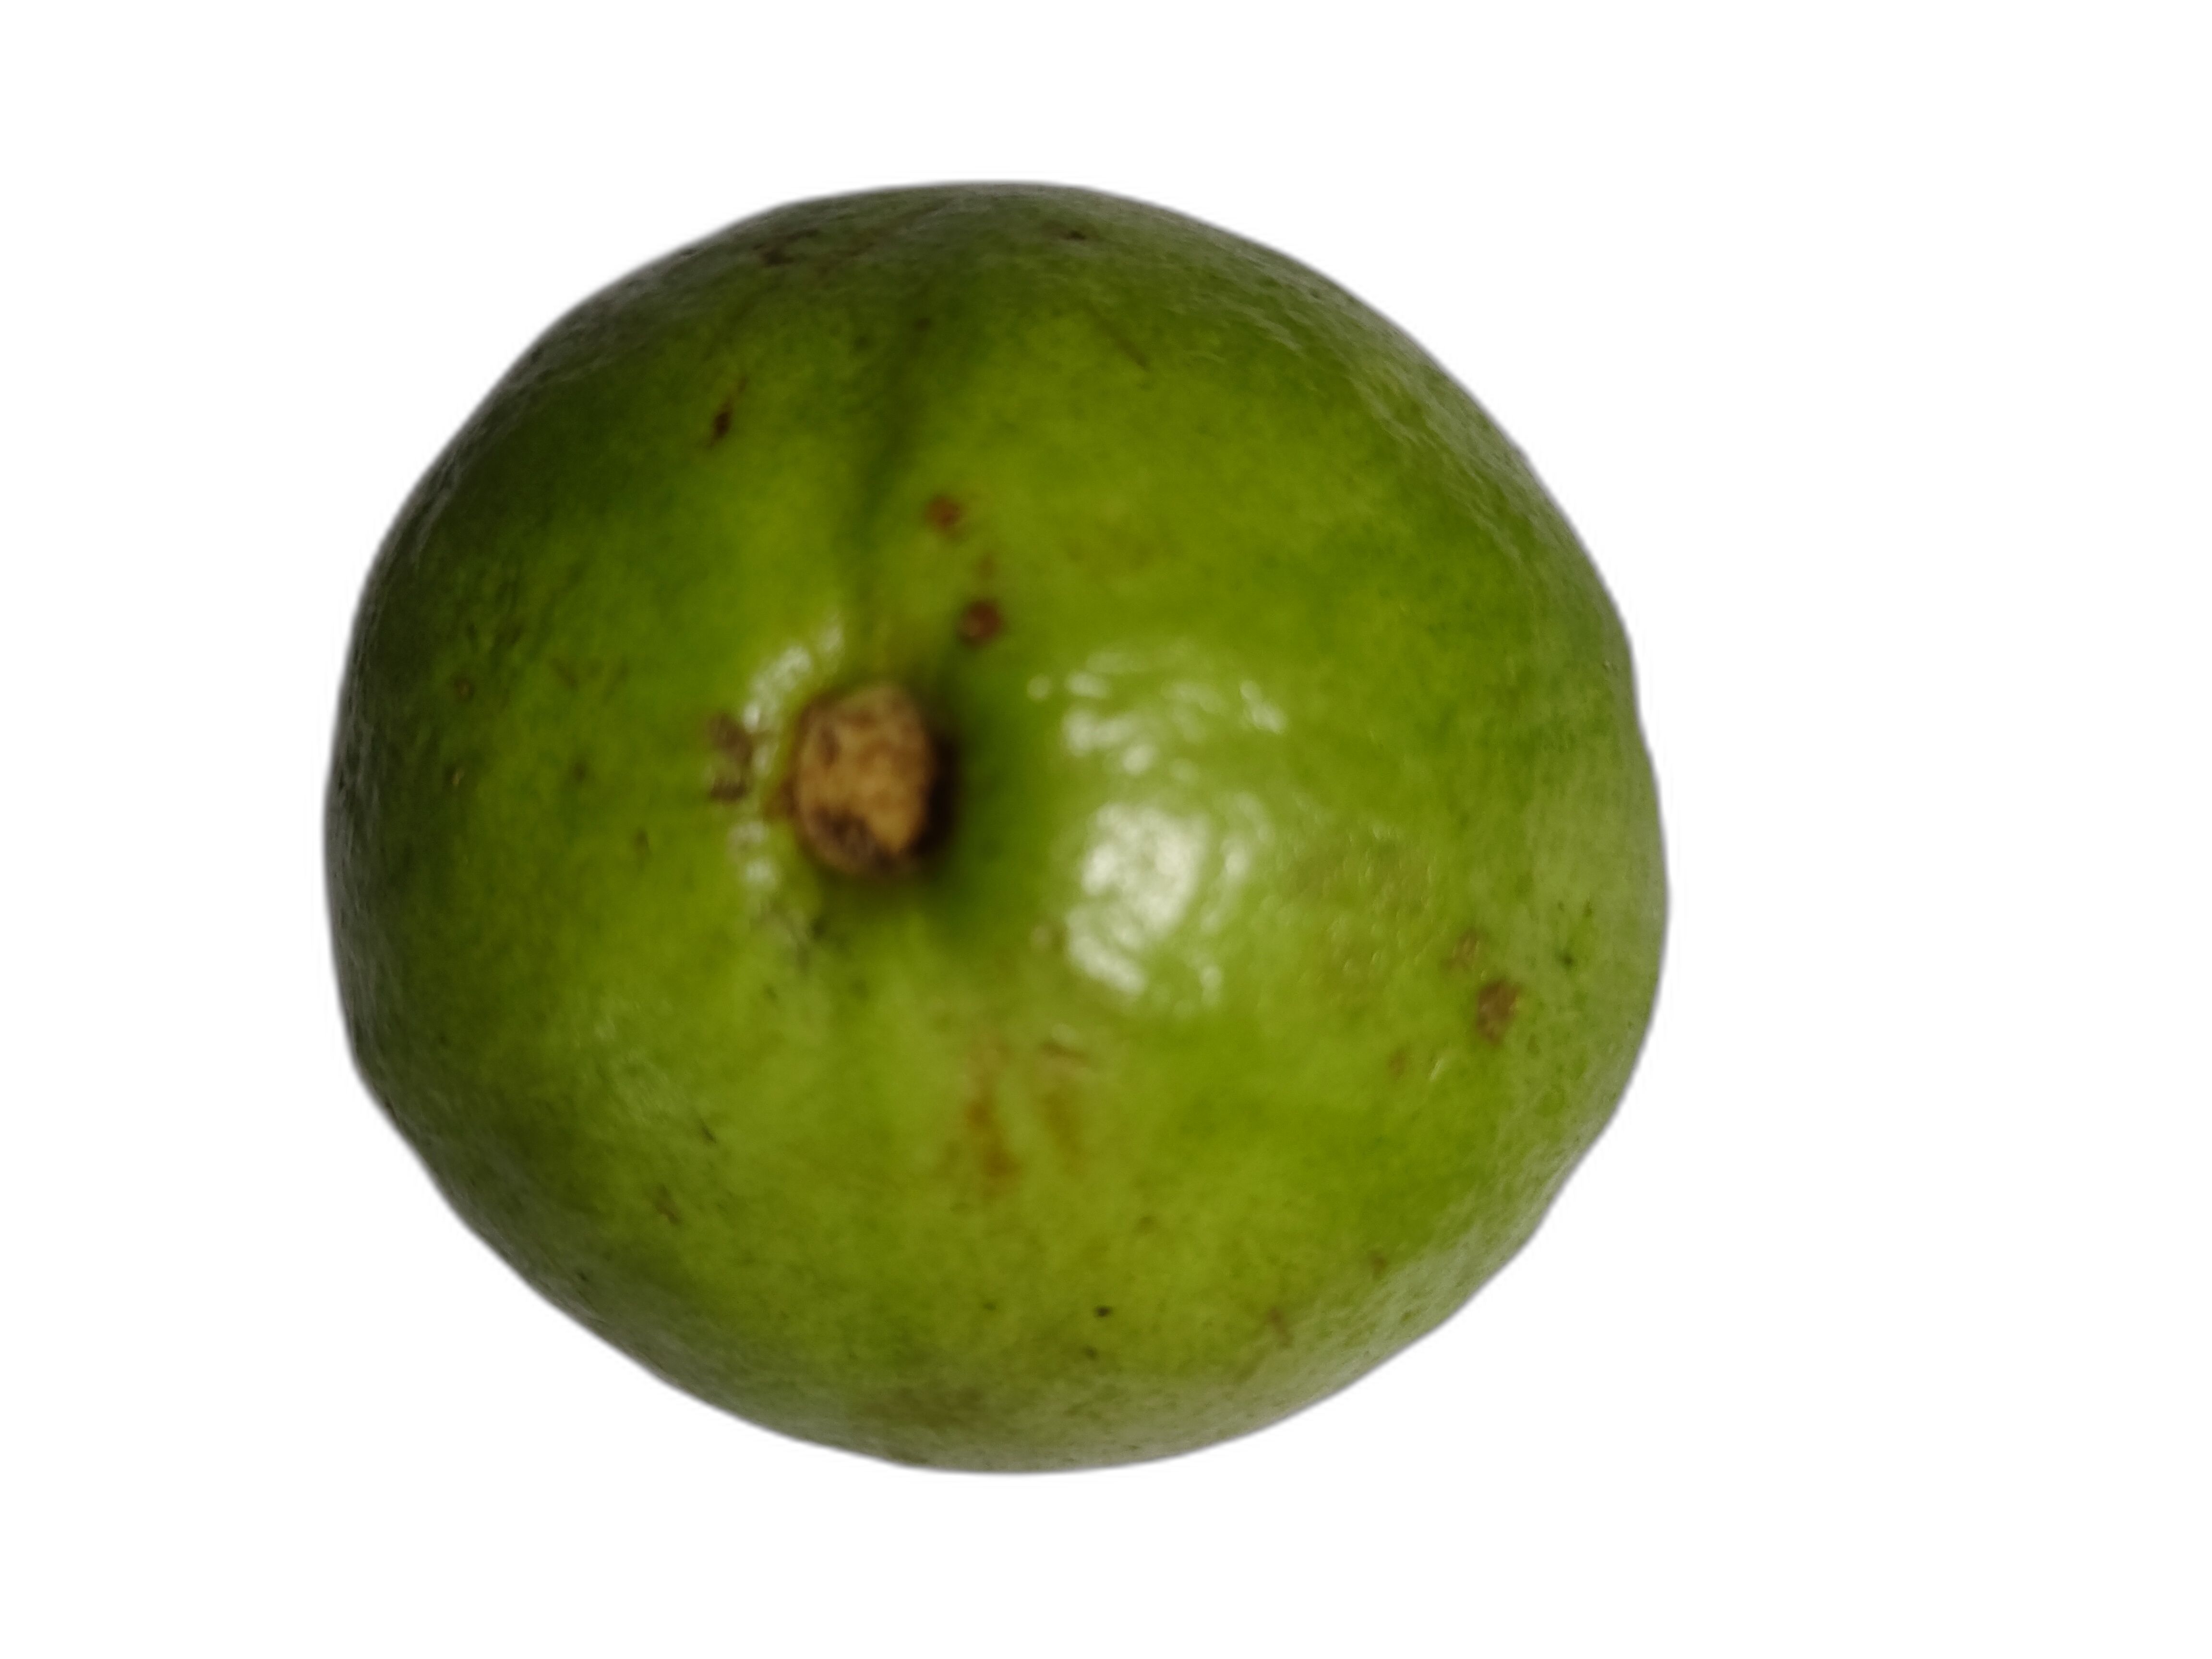
Plant part: fruit
Disease: Anthracnose